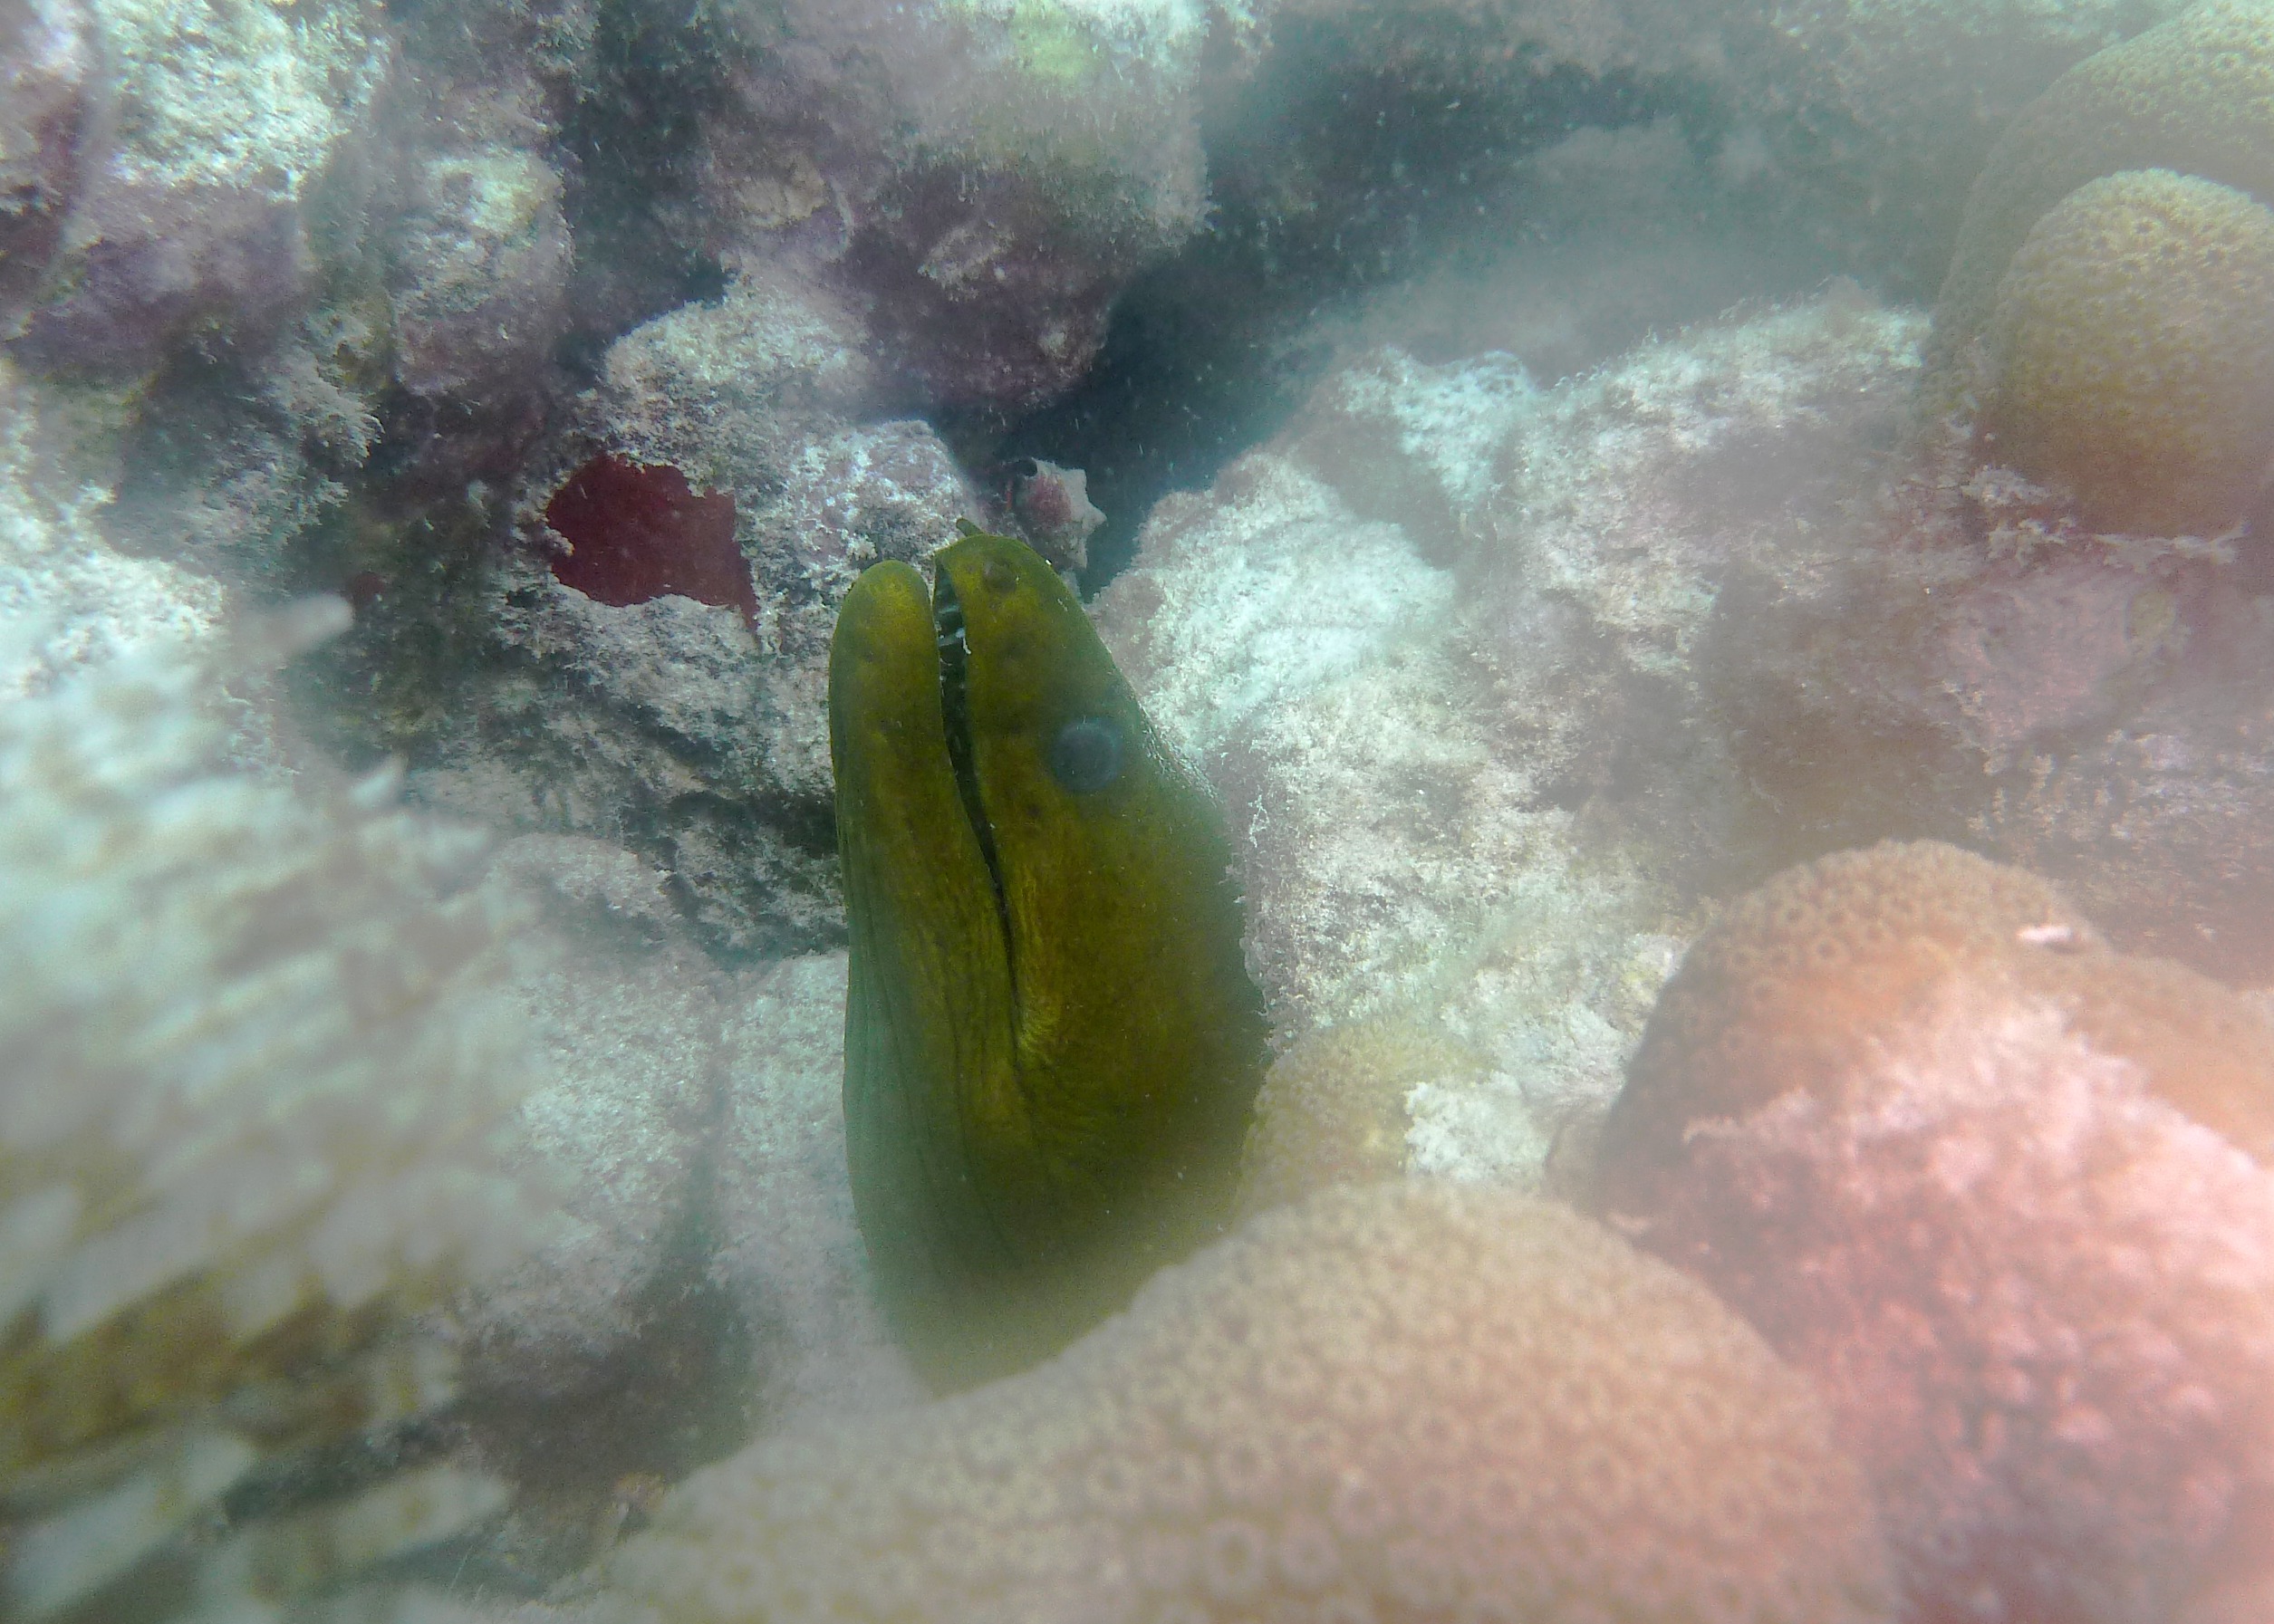
ocean, white, underwater, biology, fish, coral reef, reef, sea life, eel, scuba, scuba diving, marine biology, pomacentridae, green moray